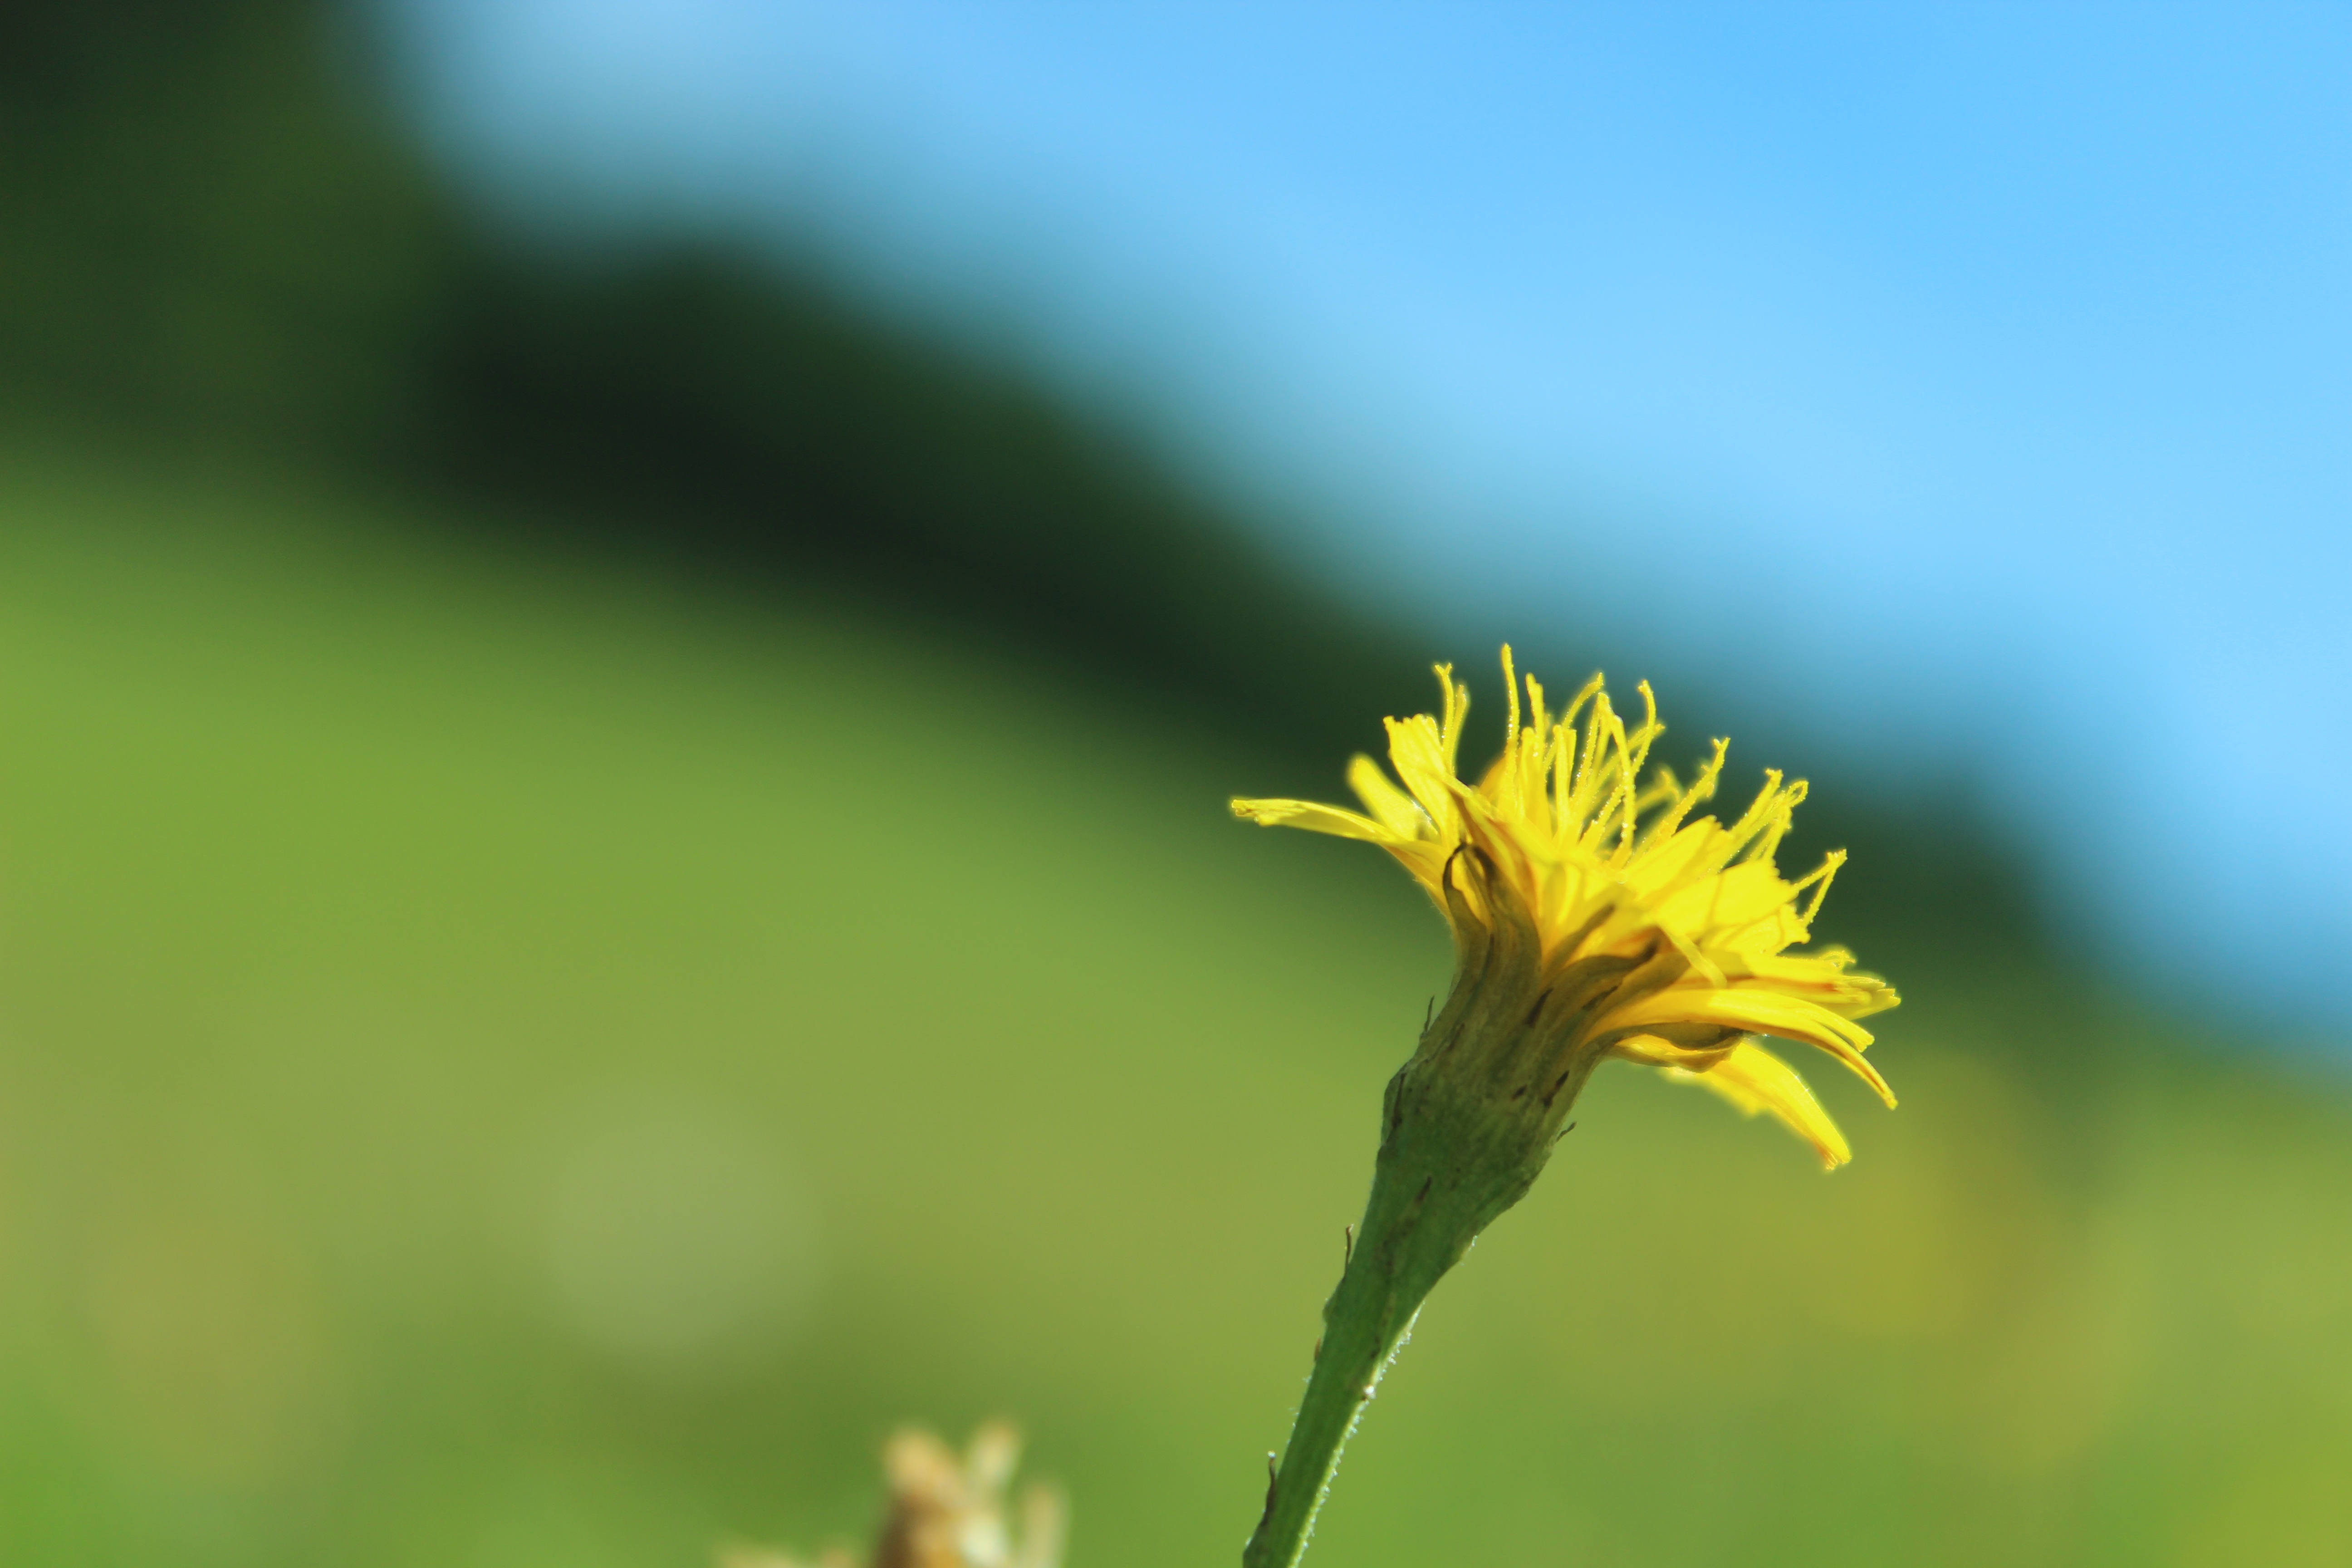
landscape, nature, forest, grass, blossom, plant, field, photography, meadow, dandelion, prairie, sunlight, leaf, flower, petal, green, blue, yellow, close, flora, wildflower, close up, pointed flower, grassland, nectar, macro photography, out of focus, flowering plant, daisy family, grass family, plant stem, land plant